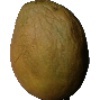
Label: Papaya 1